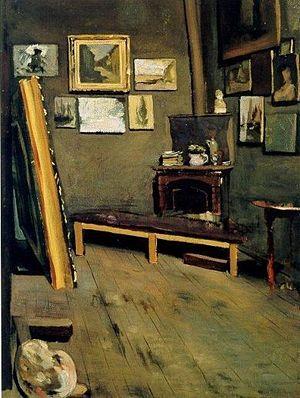
Frédéric Bazille peignant à son chevalet est un tableau, peint en 1867 par Auguste Renoir.